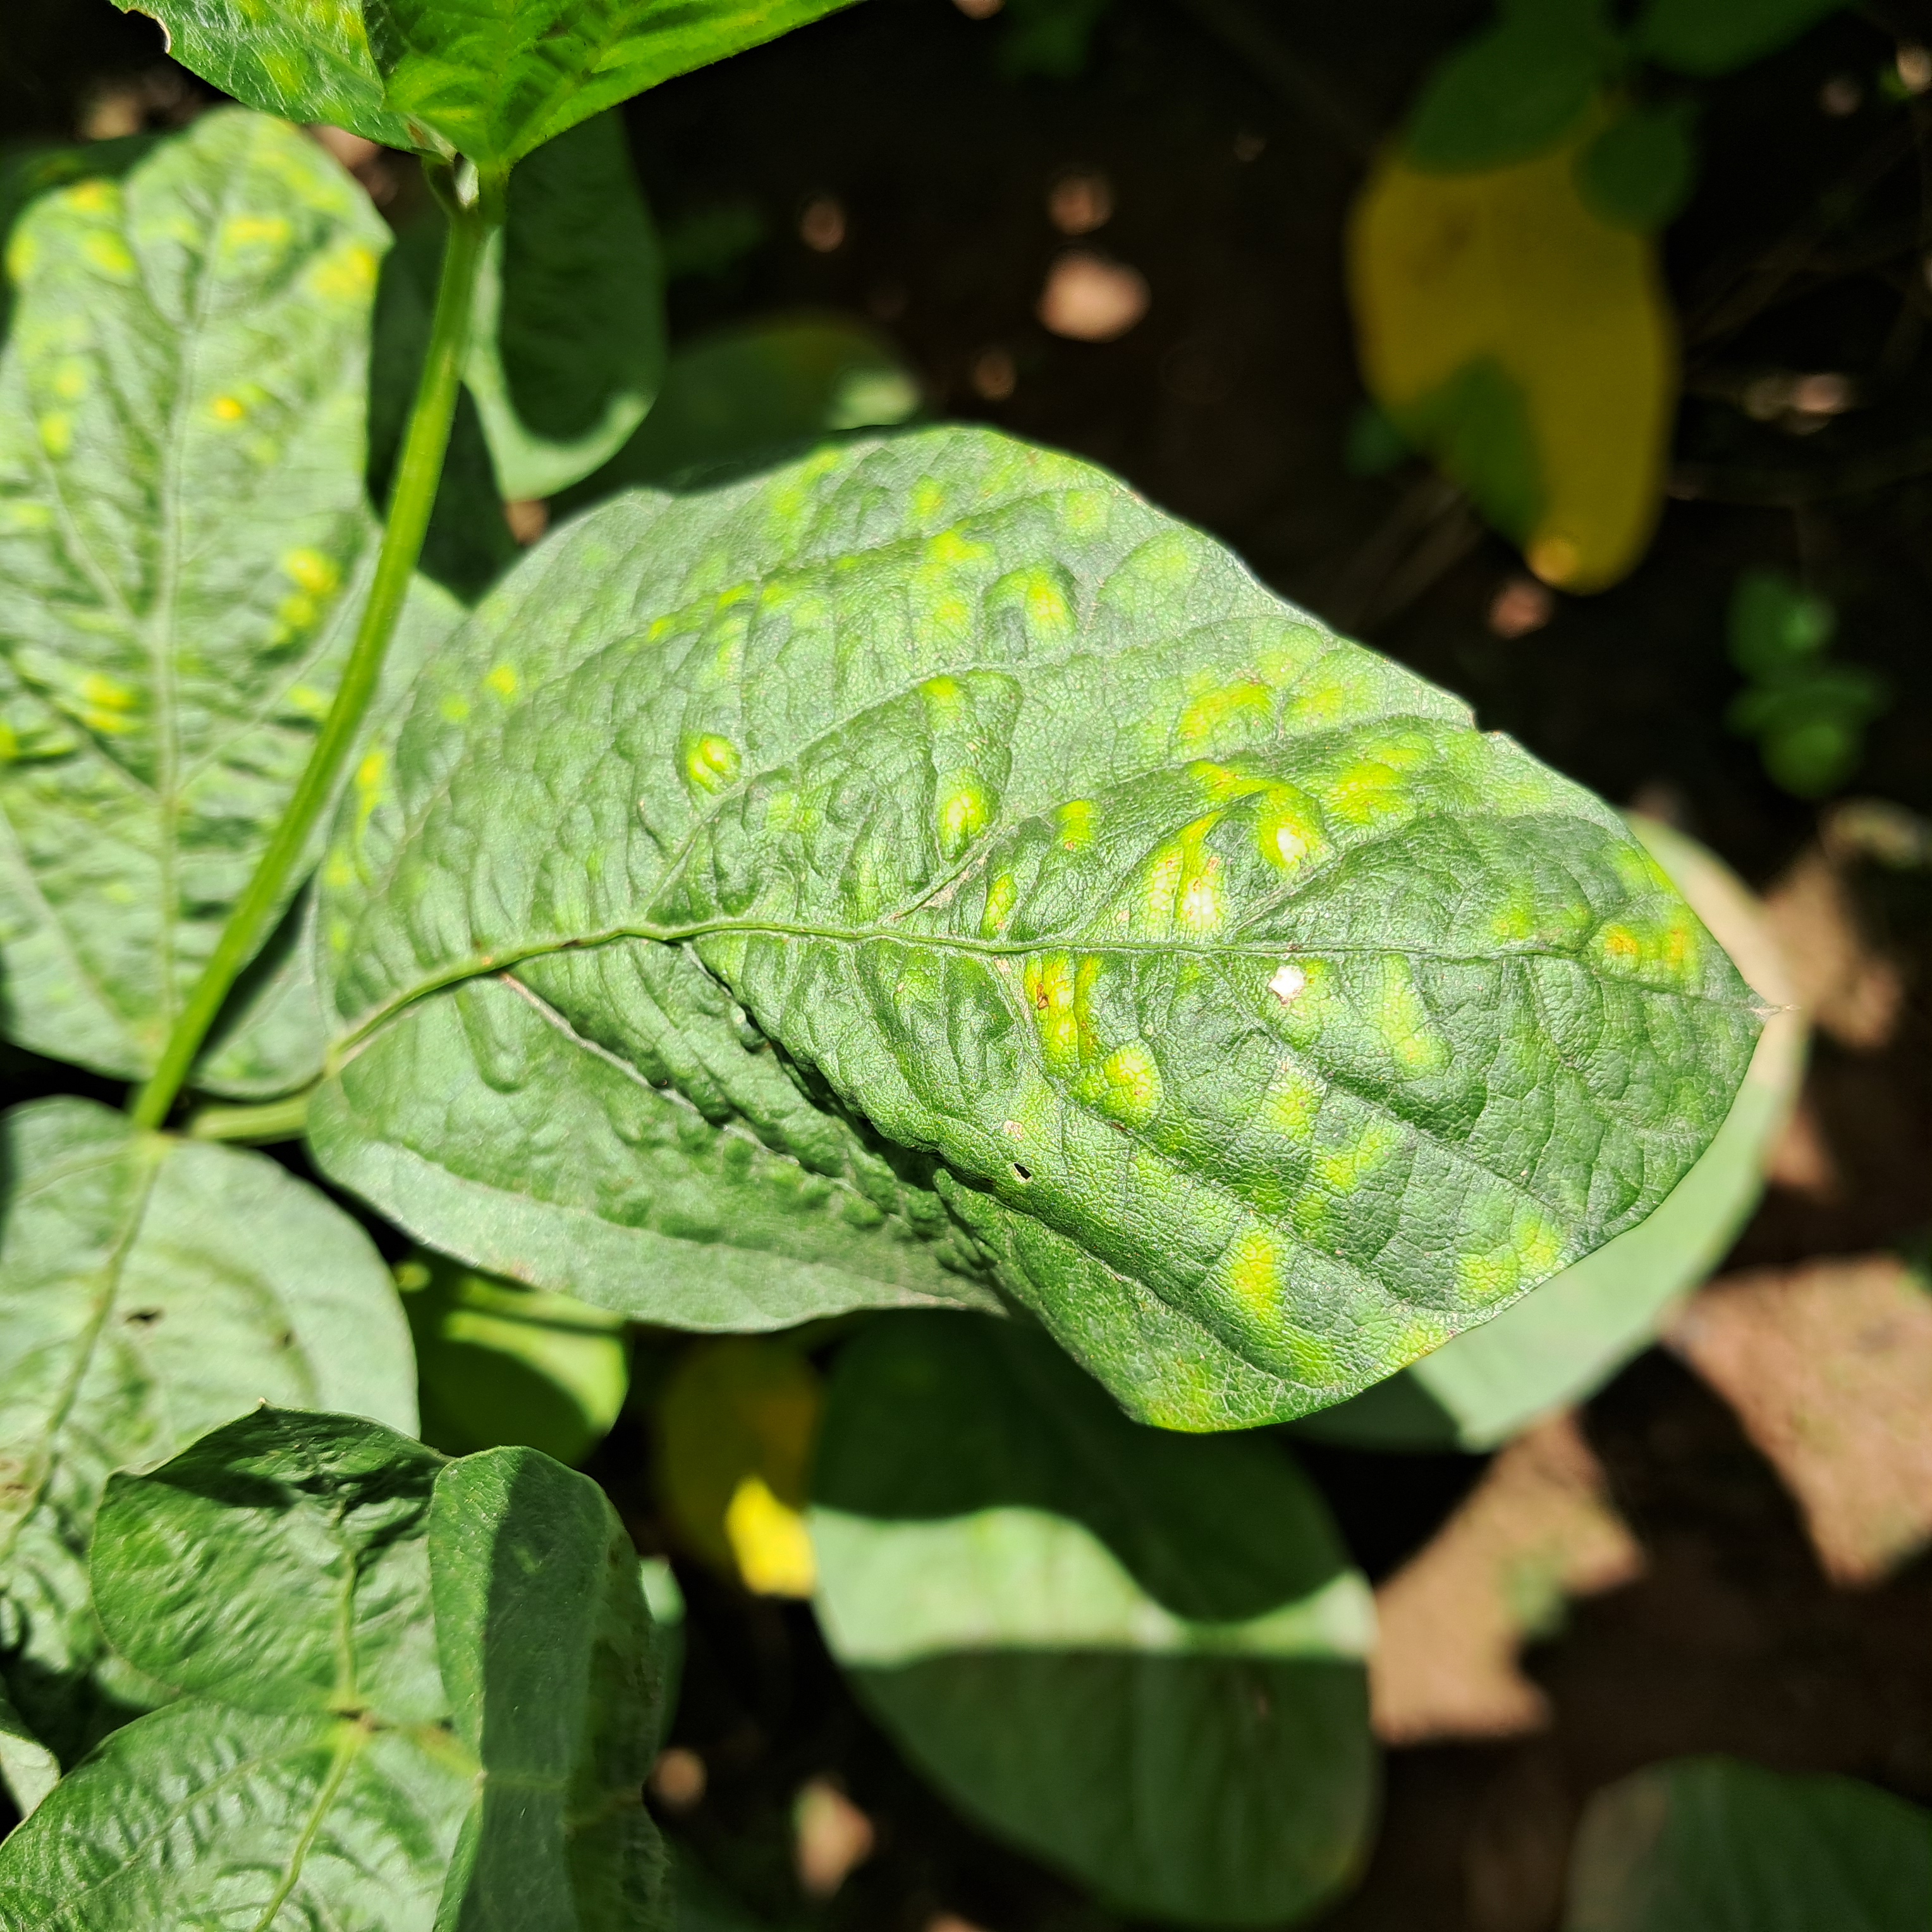
Label: Mosaic